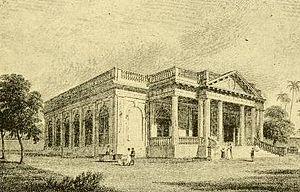
Gravure de l'église Saint-Jean de Tiruchirapalli.
Reginald Heber, né à Malpas le 21 avril 1783 et décédé le 3 avril 1826 à Trichinopoly, est un évêque anglican, voyageur, homme de lettres et auteur d'hymnes anglais. Après 16 ans comme curé de campagne, il est devenu le deuxième évêque anglican de Calcutta, où il est mort subitement à 42 ans.